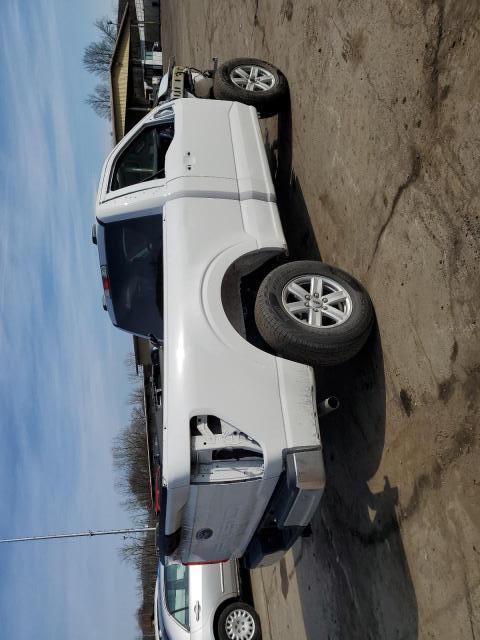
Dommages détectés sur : pare-choc avant, aile avant droite, porte avant droite, feu arrière droit, feu arrière gauche, pare-choc arrière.
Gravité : majeur